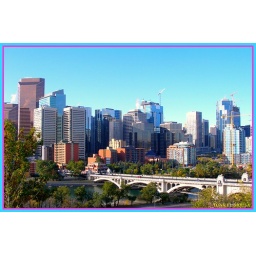
Calgary city view of centre street bridge over the Bow river.